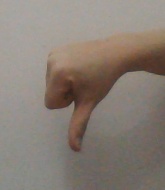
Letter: waw